Stephen Stills

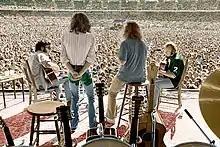
Stills (far right) performing in 1974 with Crosby, Stills, Nash and Young.

Stills signed to Columbia Records for three albums: "Stills" in 1975, "Illegal Stills" in 1976; and "Thoroughfare Gap" in 1978. "Stills" released in June 1975, was the highest-charting release of the three at number 22 on the US charts, and also the most critically successful of the three. Stills then spent the rest of year touring the US, doing a summer and winter tour playing to 10,000 seat arenas, including the LA Forum, and Red Rocks Amphitheatre. Stills played an acoustic set at the Bob Dylan-organised Night of the Hurricane Benefit at the Houston Astrodome in January 1976. He next released "Illegal Stills" in May 1976, which reached number 31 on the US charts, but was not critically well received, nor produced any charting singles. Around this time Stills played percussion on the Bee Gees' song "You Should Be Dancing" and wrote an unreleased song with Barry Gibb. In retrospect Stills has commented on his mid-70s solo period saying he "short-circuited for a while, things were moving too fast. I got a little crazed. Too much drinking, too many drugs. What can I say." "Cashbox" magazine ranked Stills as the number 29 top male vocalist of 1975.